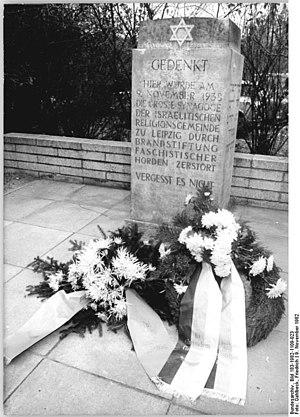
La synagogue communautaire de Leipzig, située à l'ouest de la vieille ville, dans la Gottschedstrasse a été érigée en 1855 et détruite par les nazis lors de la nuit de Cristal du 9 au 10 novembre 1938.